Emmie Charayron

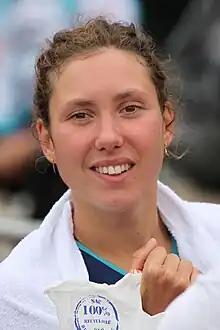
Emmie Charayron after the Grand Final of the Grand Prix de Triathlon in La Baule, 2011.

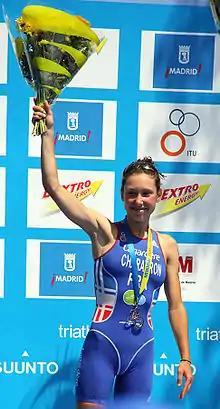
Emmie Charayron with the silver medal at the World Championship Series Triathlon in Madrid, 2010.

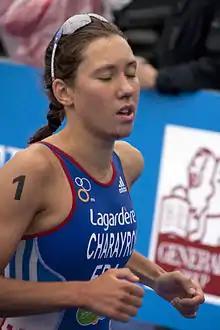
Emmie Charayron placing third at the U23 World Championship in Budapest, 2010.

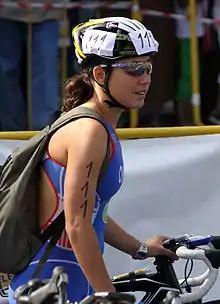
Emmie Charayron preparing for the Premium European Cup in Alanya, 2009.

Emmie Charayron (born 17 January 1990 in Lyon), also known as Emma Charayron, is a French professional triathlete, European Champion of the year 2011, ten time French Champion in various age categories, and both European and World Junior Champion in 2009, and U23 World Championship bronze medalist in 2010.